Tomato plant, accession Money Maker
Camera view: tilt-top (135 deg); turntable rotation: 60 degrees
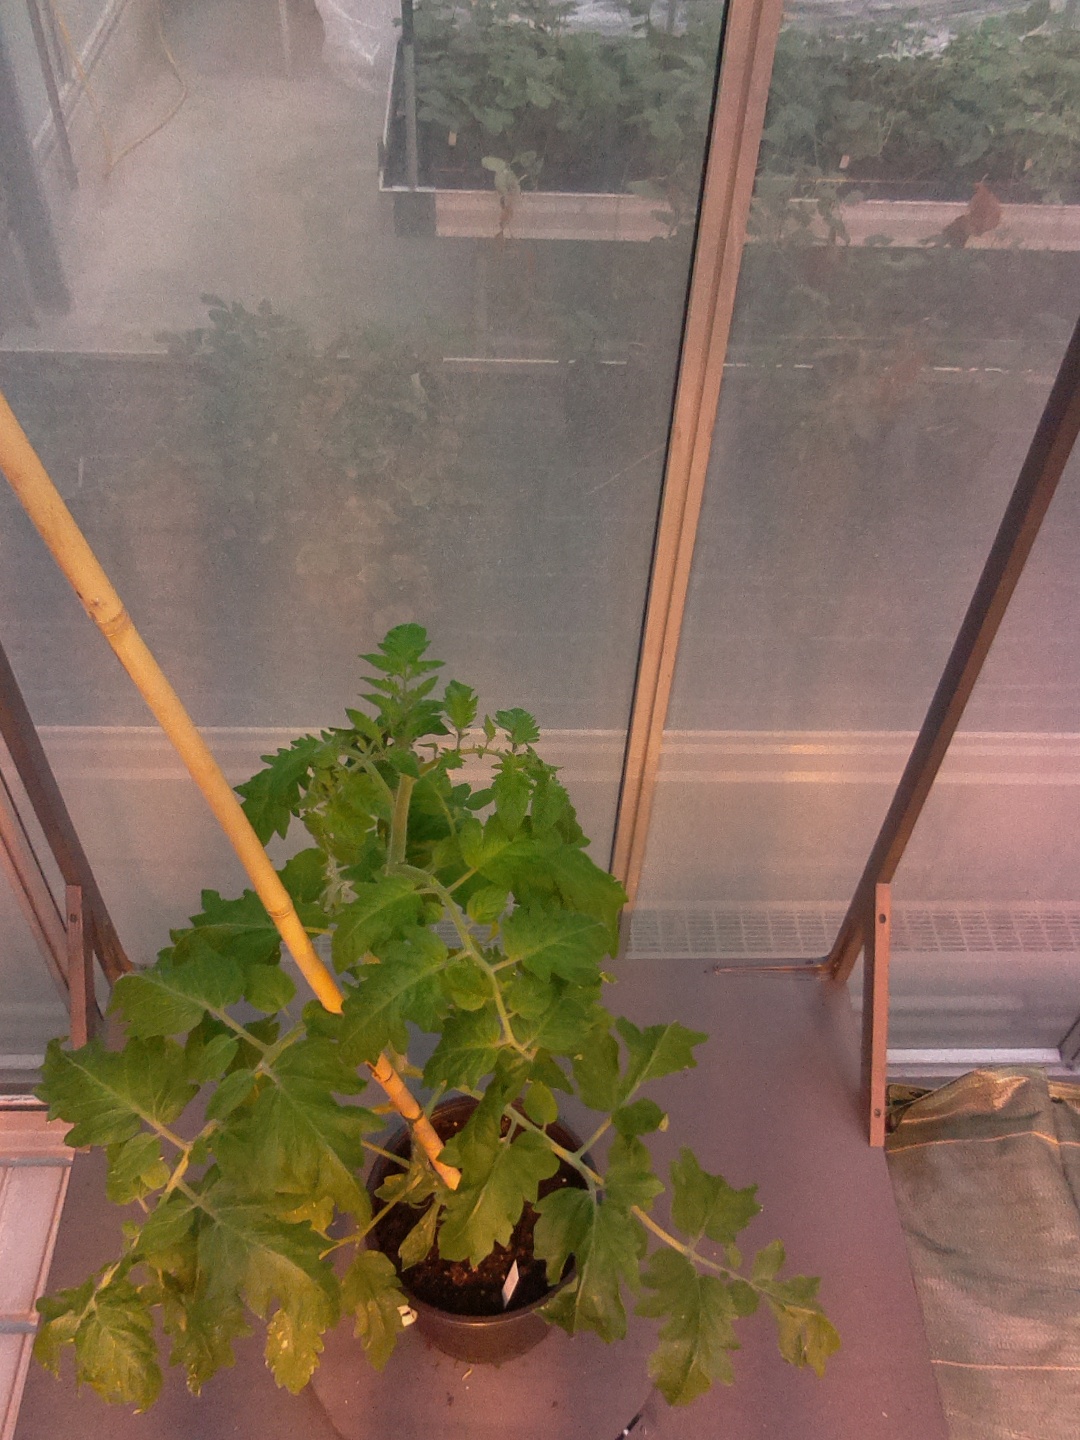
BBCH growth stage 52: 2 inflorescences visible